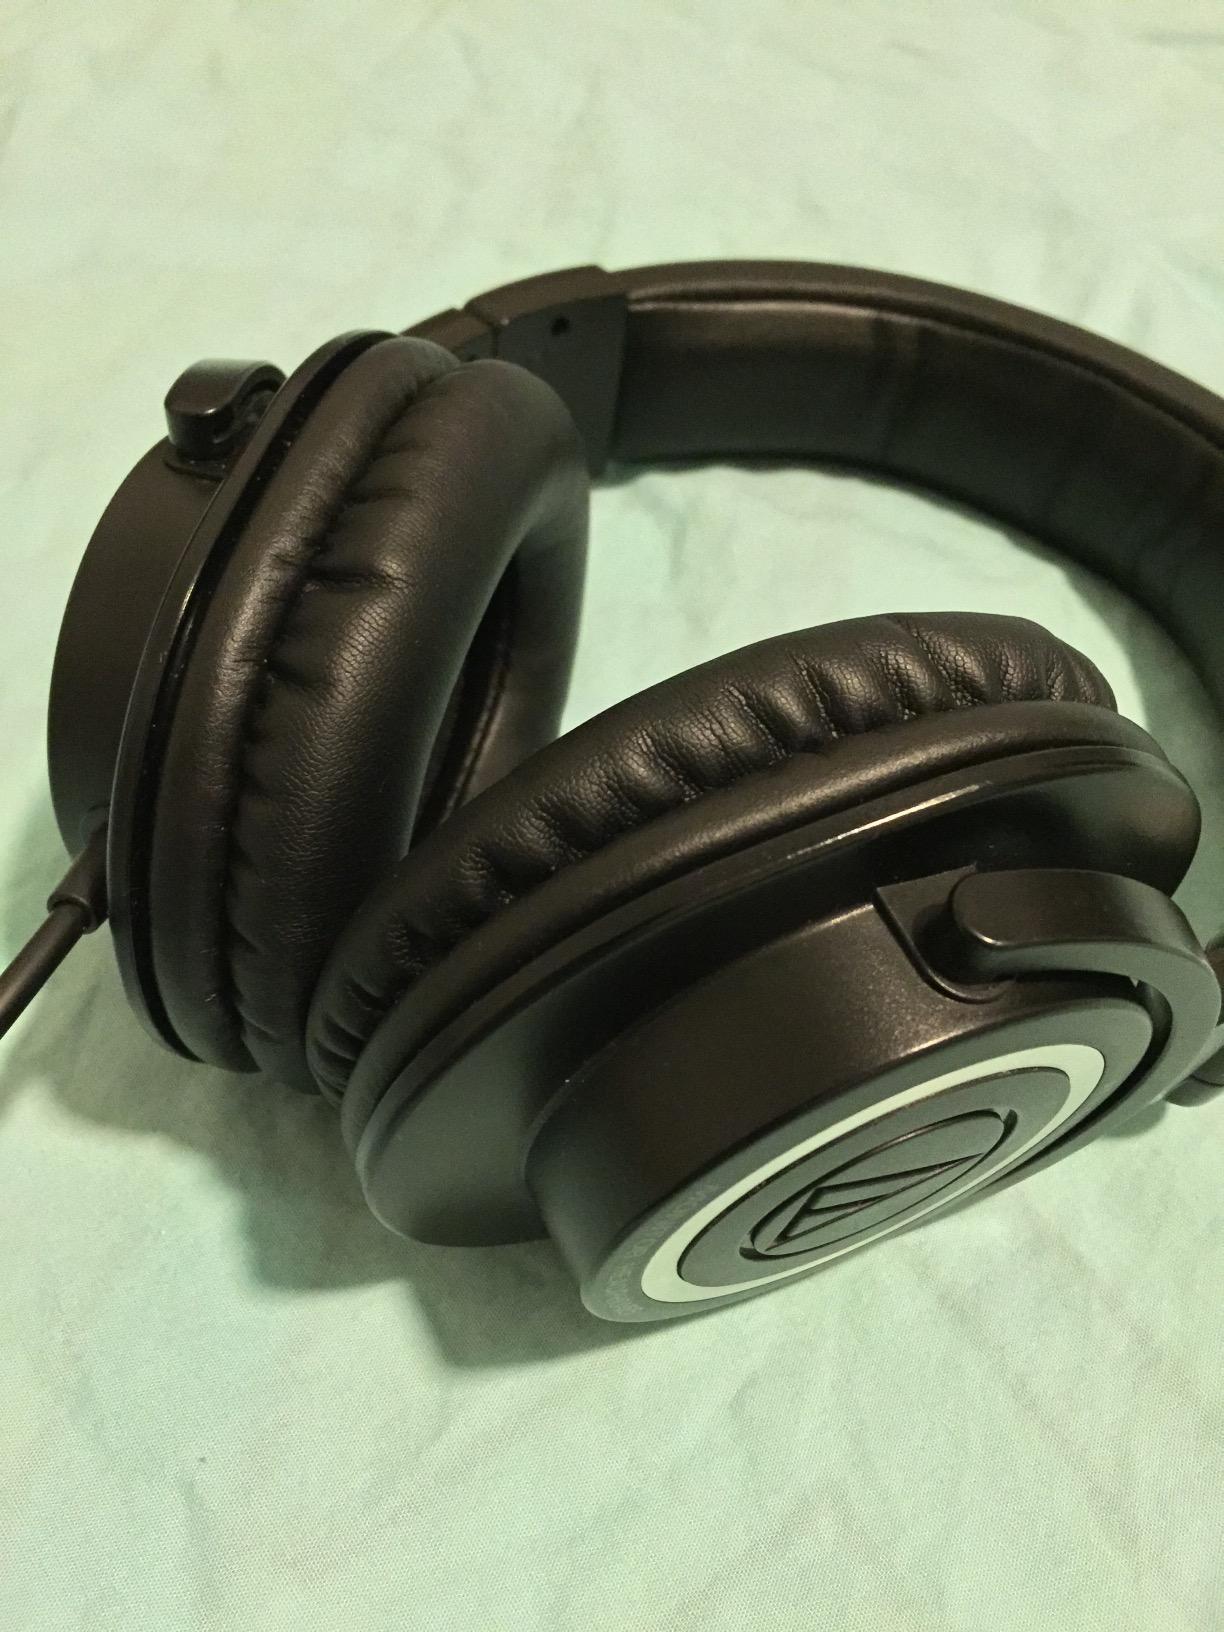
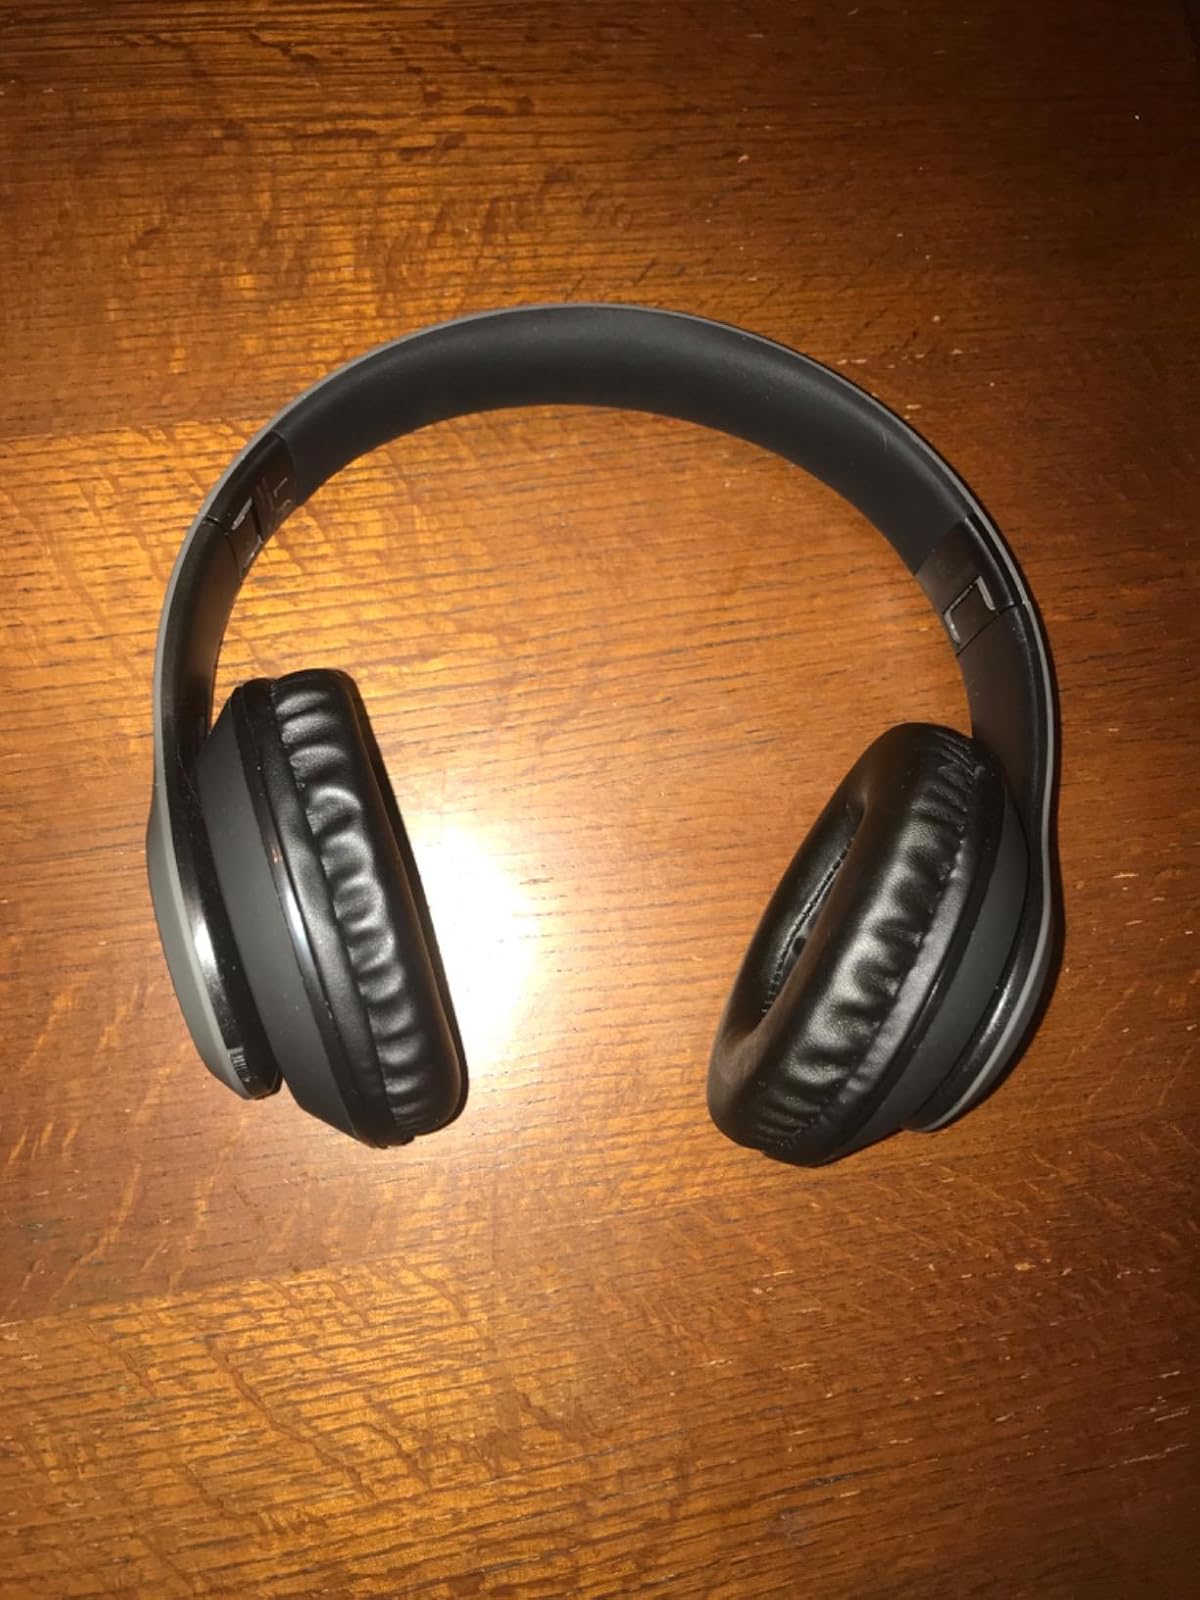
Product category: headphones
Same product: no